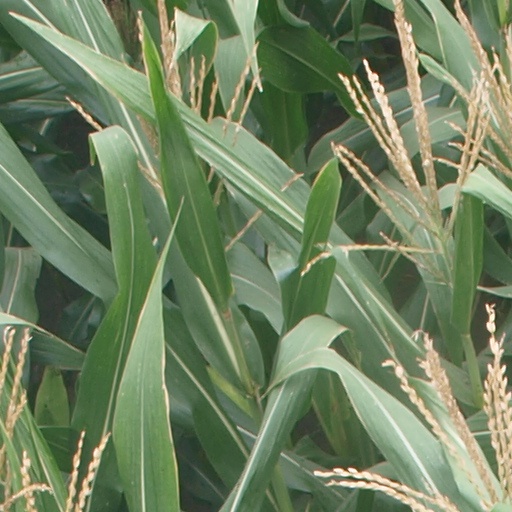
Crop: maize; corn